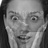
Emotion: surprise